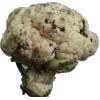
Label: Cauliflower 1